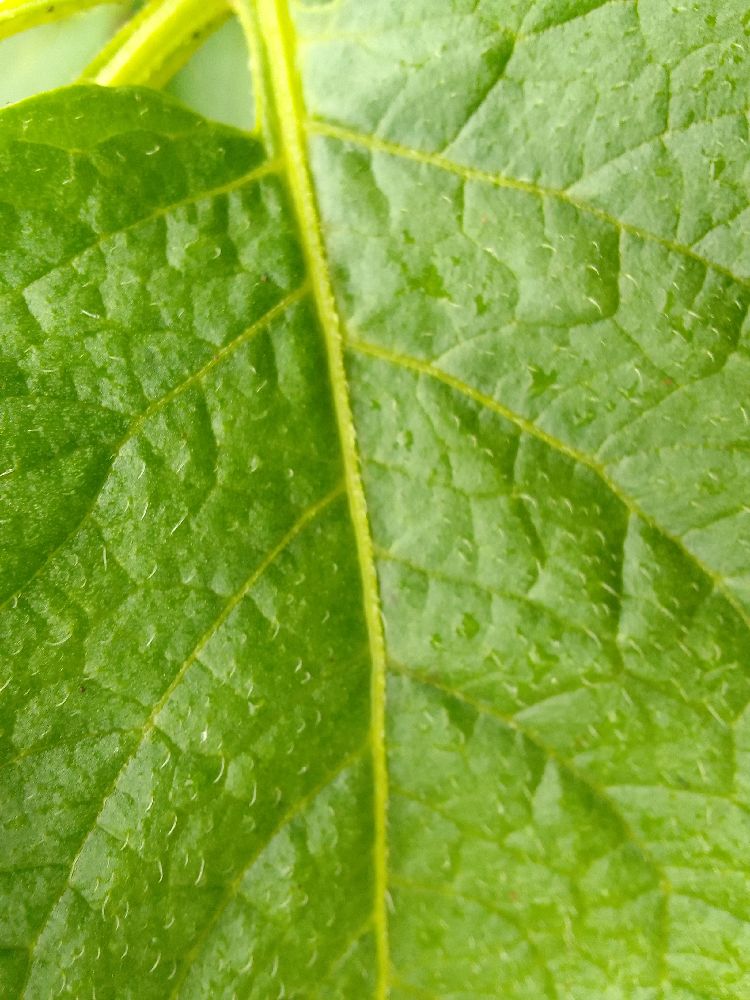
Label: Healthy